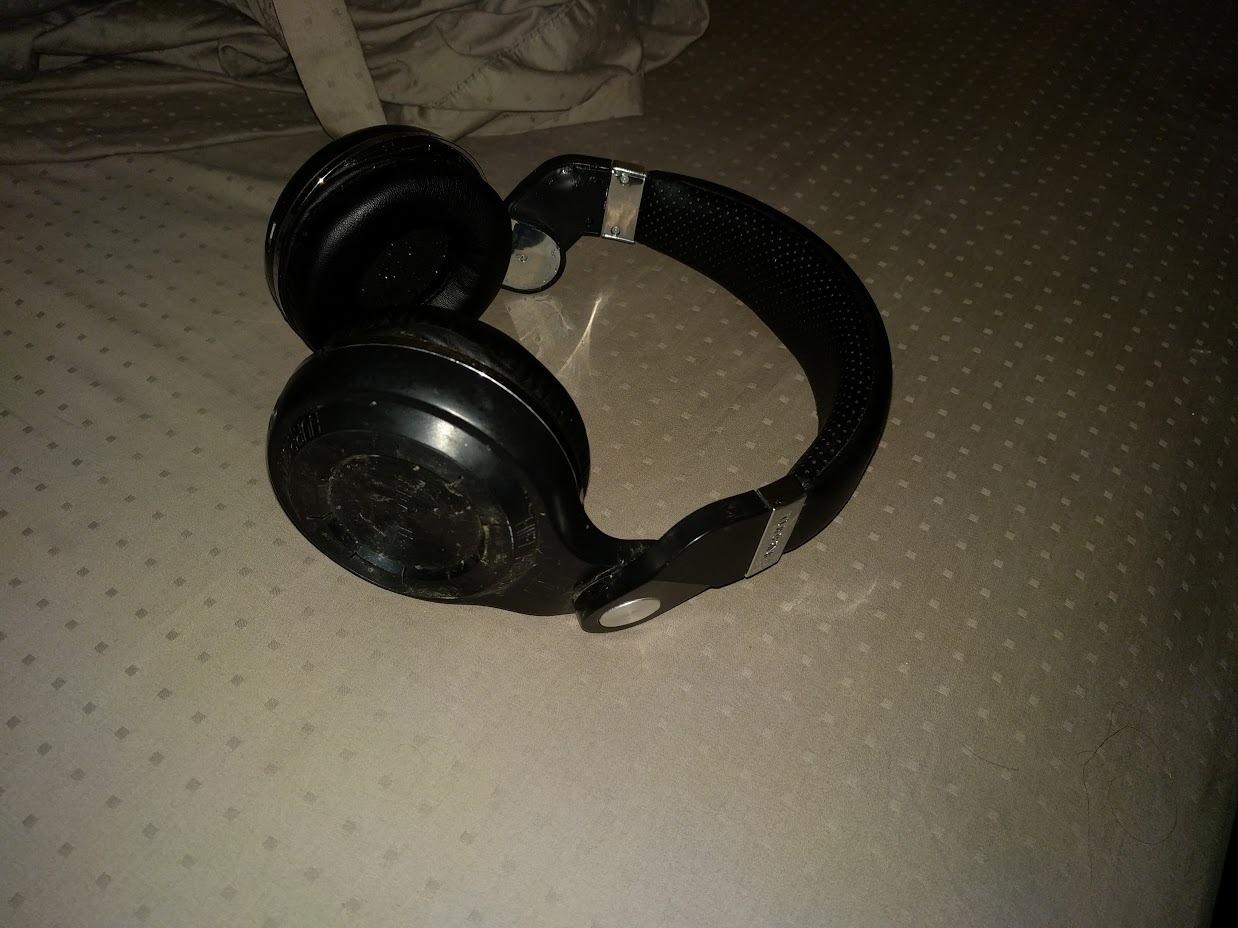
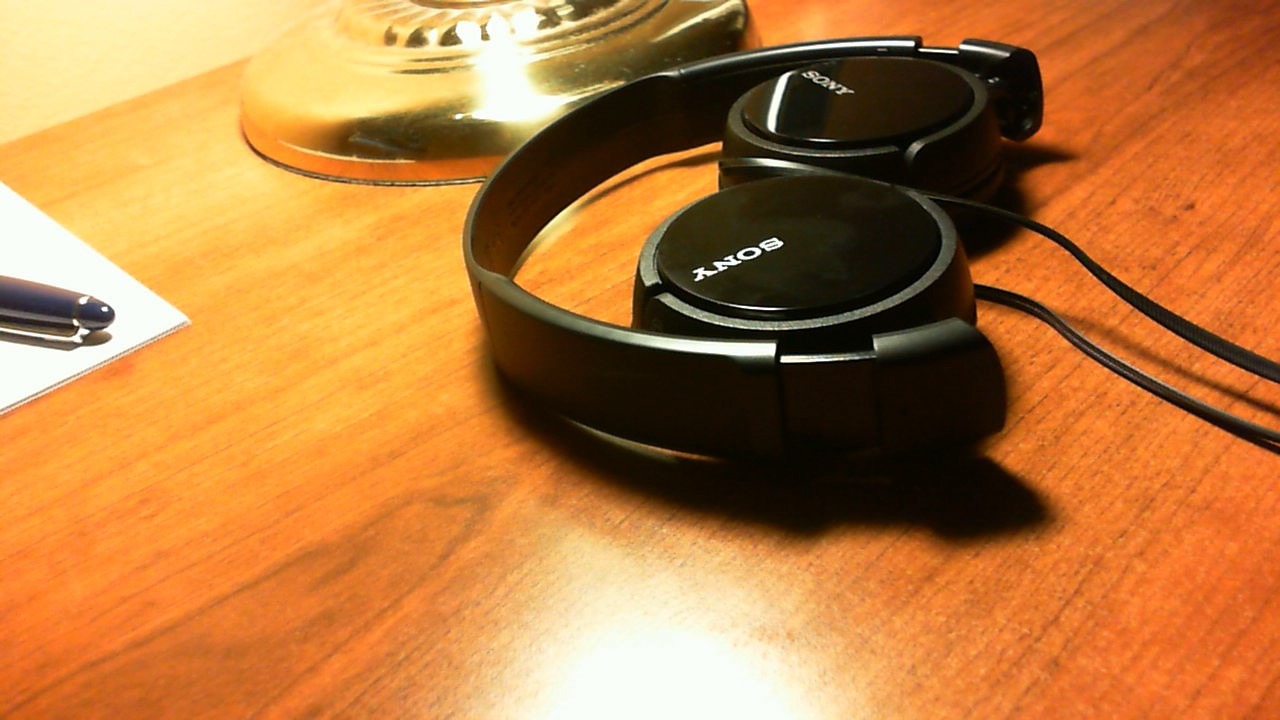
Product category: headphones
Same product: no